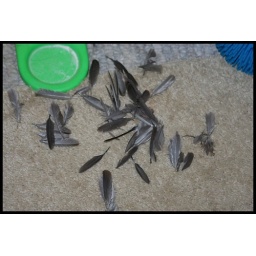
guess the cat brought in a bird last night... still have not found the bird!